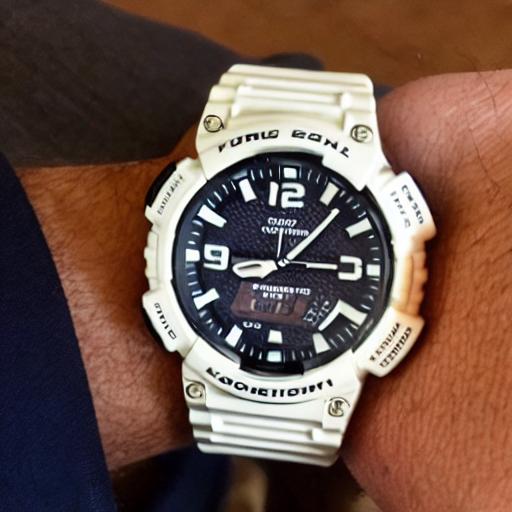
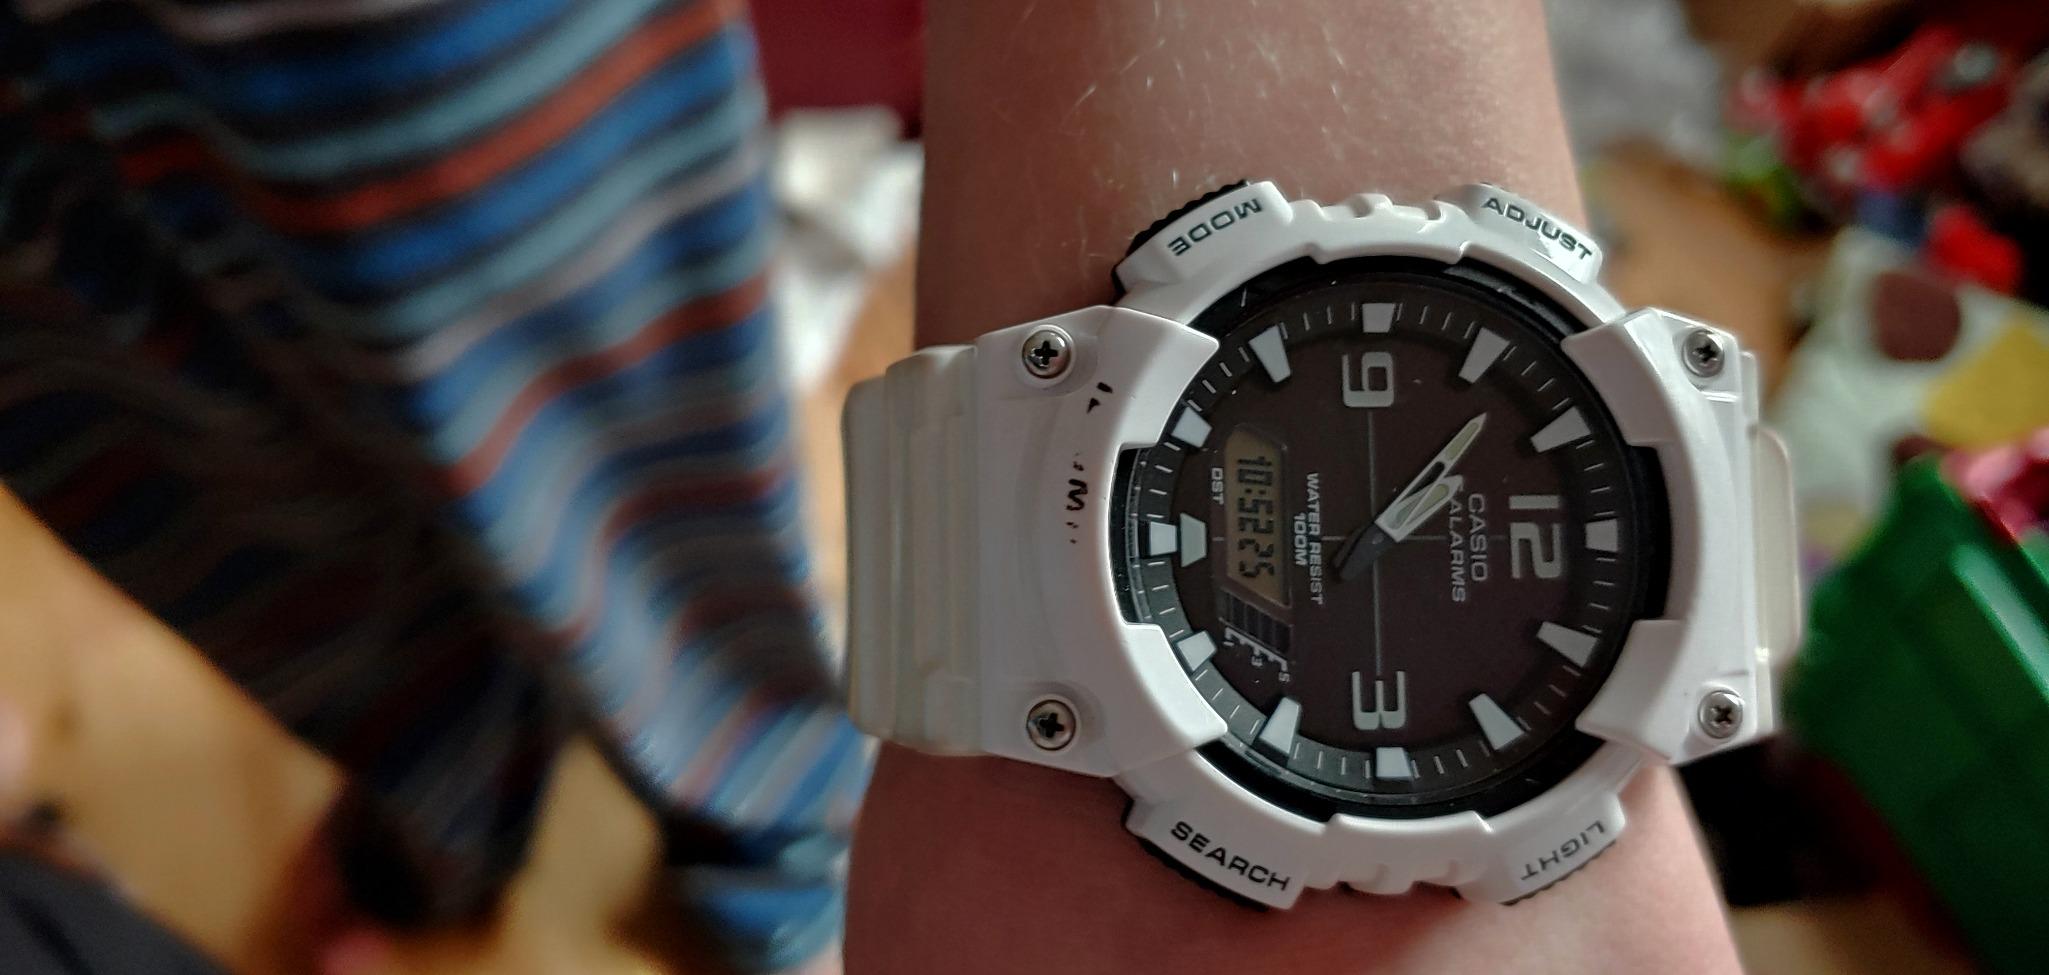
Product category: accessories_watch
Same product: no